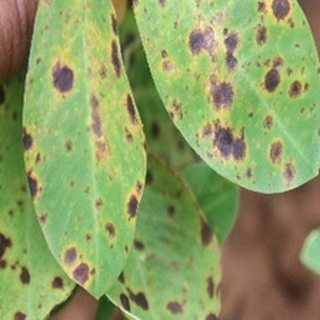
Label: groundnut_late_leaf_spot